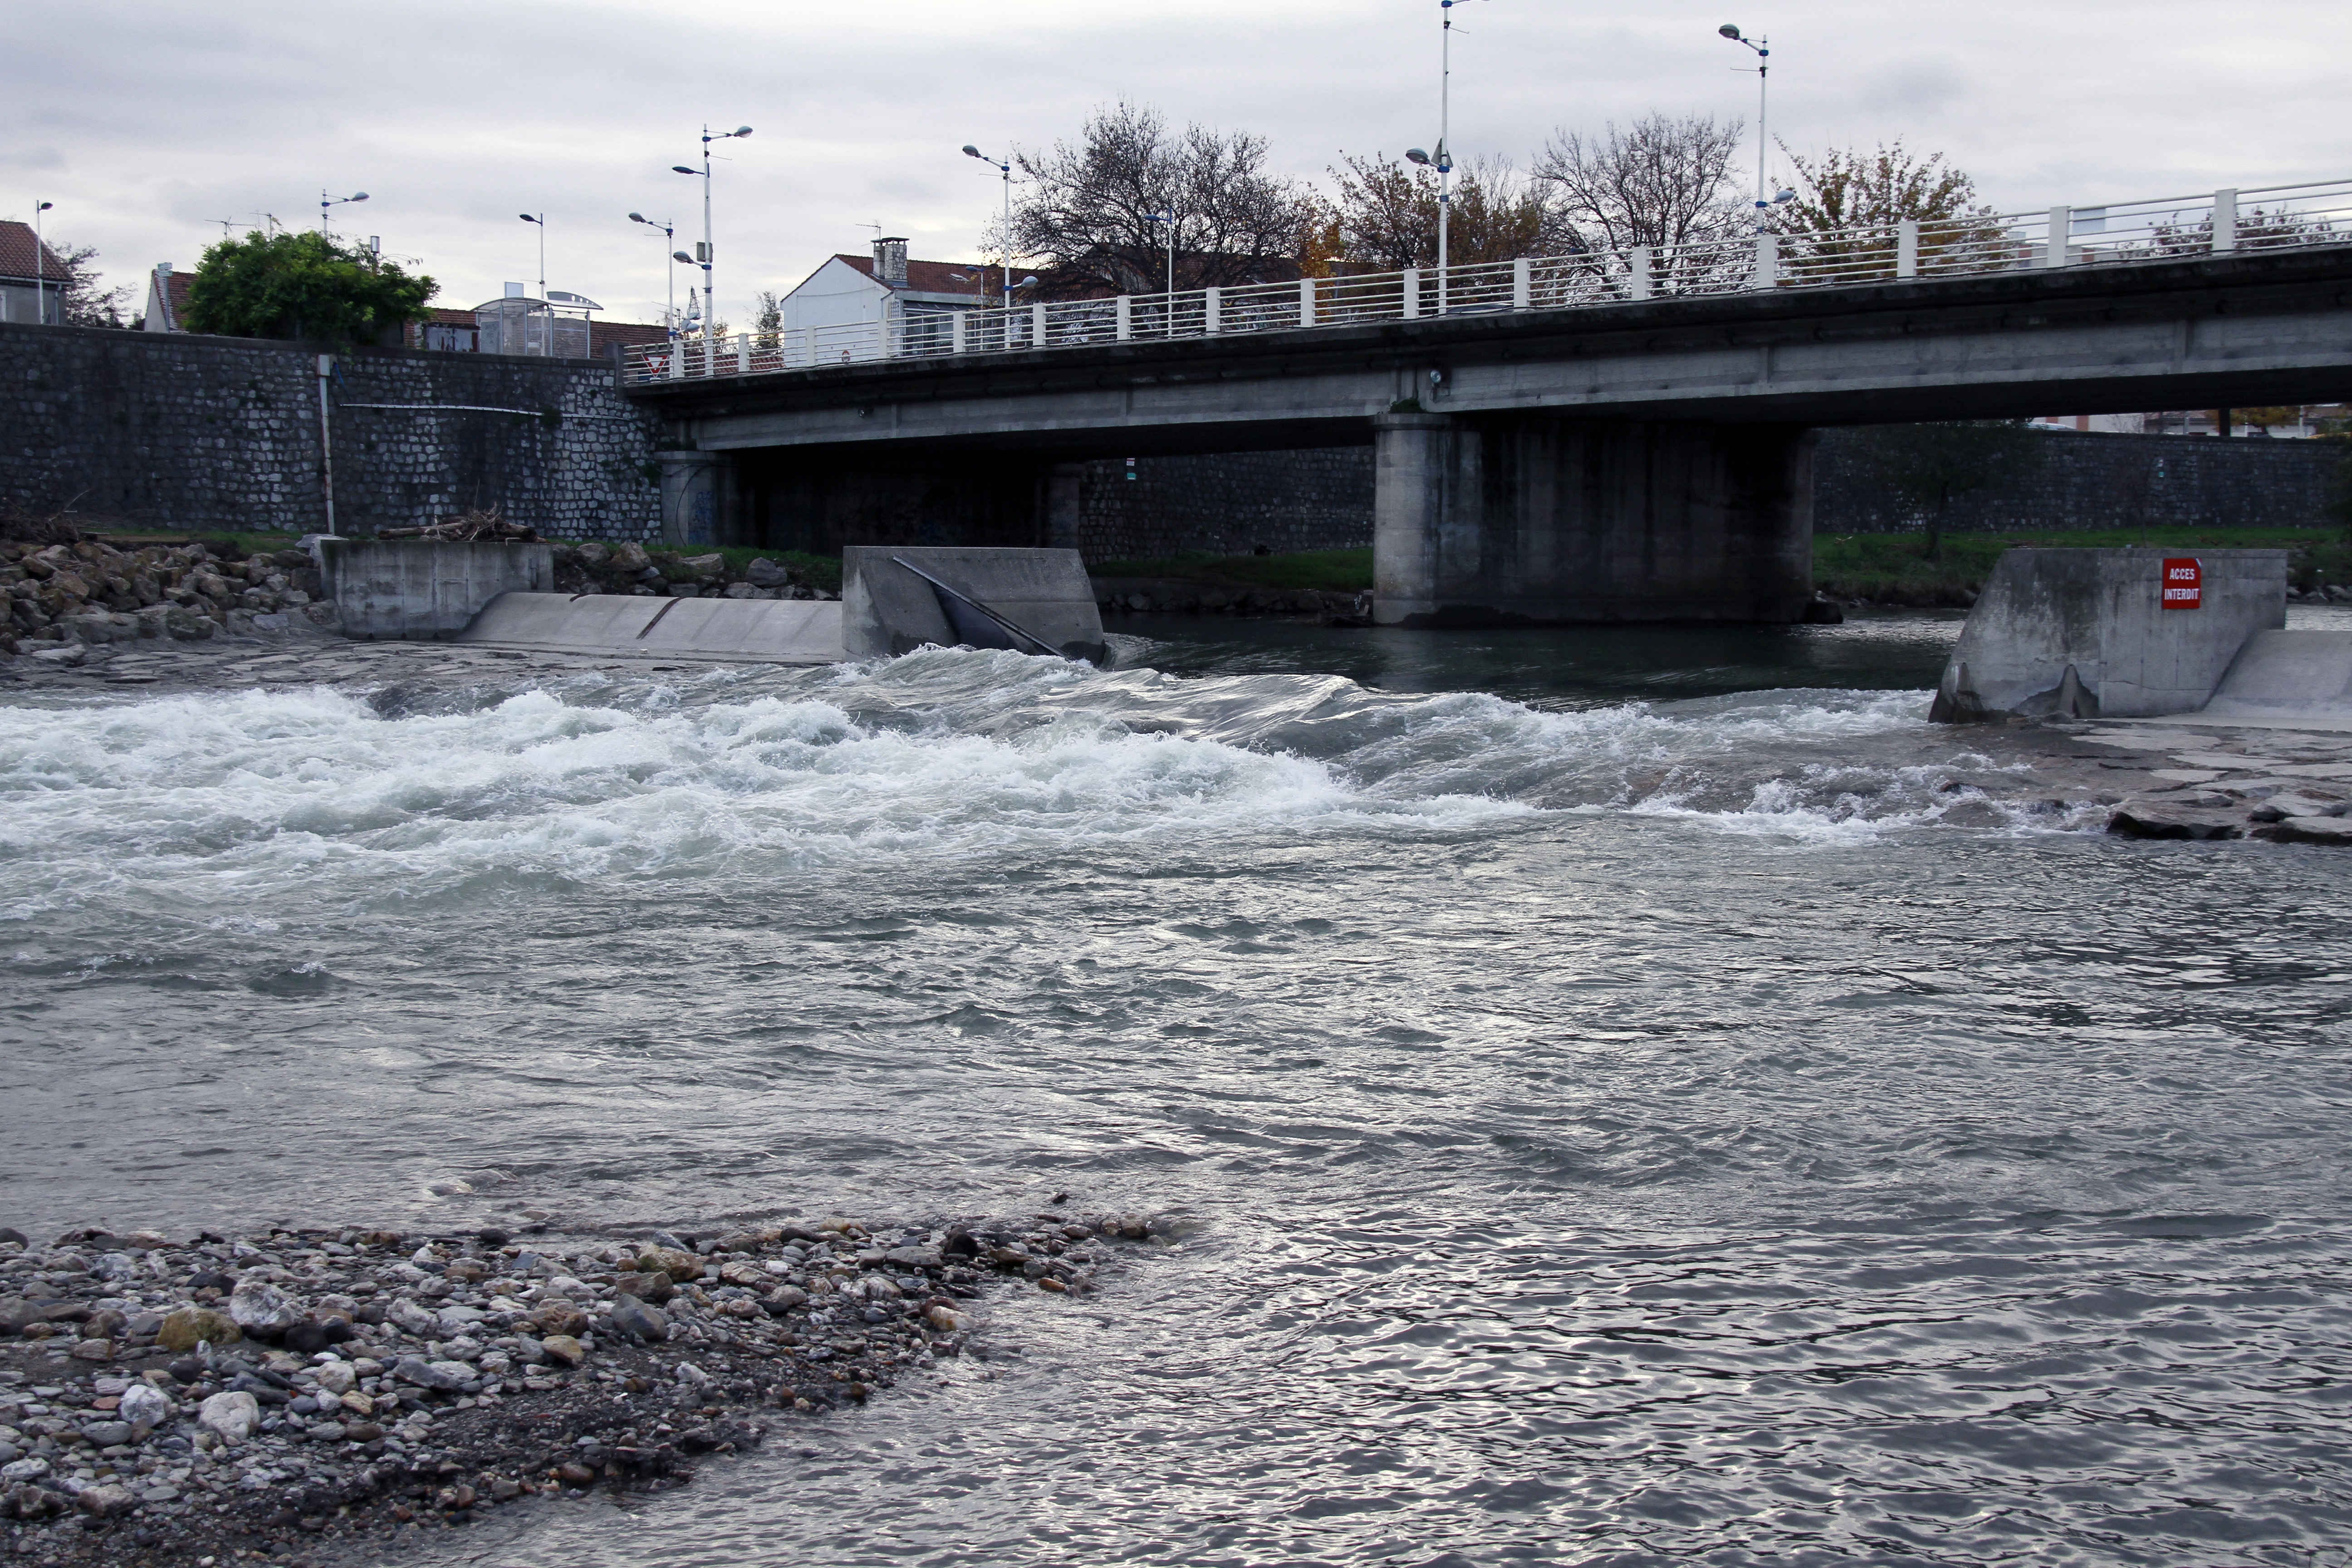
water, bridge, river, france, europe, rapid, reservoir, waterway, midi, channel, cit, languedocroussillon, gard, berges, eauxvives, crues, gardon, cevennes, ales, ponts, geological phenomenon